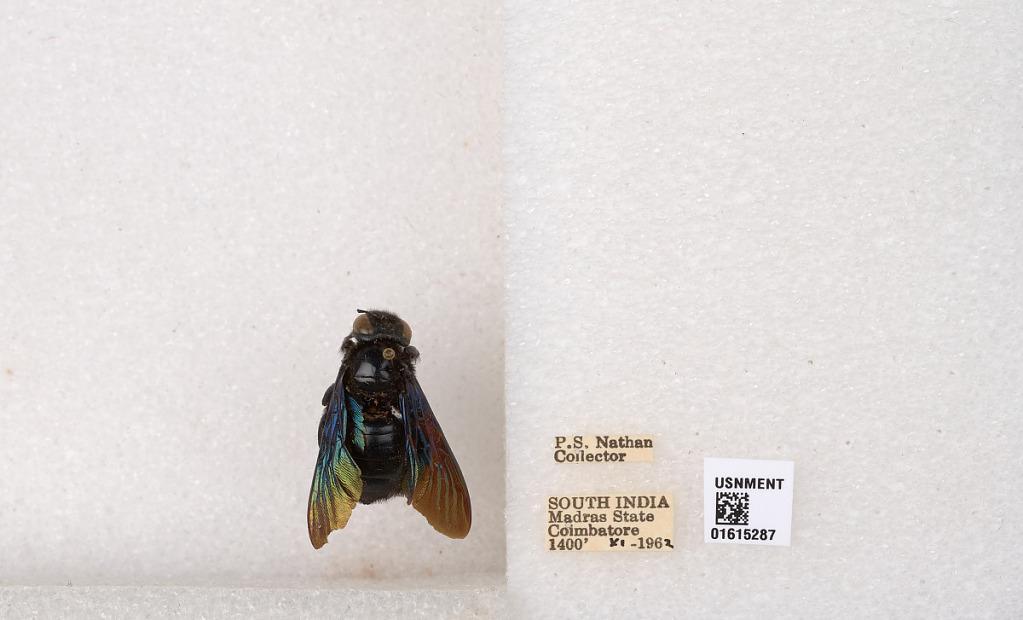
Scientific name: Xylocopa (Biluna) auripennis auripennis Lepeletier
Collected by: P. Nathan
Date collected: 1962-11-1
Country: India
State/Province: Tamil Nadu
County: Coimbatore
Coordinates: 10.9955, 76.9034